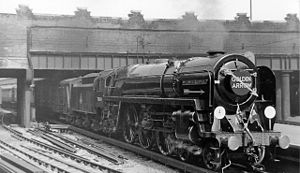
Victoria Station / National Rail / Historie / South Eastern and Chatham Railway-station
"""Golden Arrow"" forlader Victoria Station, 1953."
Victoria Station, også kendt som London Victoria, er et stationskompleks for både fjerntog og London Underground i det centrale London i bydelen City of Westminster. Den er opkaldt efter den nærliggende Victoria Street og ikke efter Dronning Victoria. Den er den næsttravleste jernbaneterminal i London, kun overgået af Waterloo, og indeholder lufthavnsfaciliteter for passagerer, der rejser med tog til Gatwick Airport. Området omkring stationen er også blevet et vigtigt skiftested for andre transportformer: der er en busstation for lokalbusser i forgården og den nærliggende Victoria Coach Station er en terminal for langtursrutebiler med destinationer i hele nationen. Victoria er i takstzone 1.